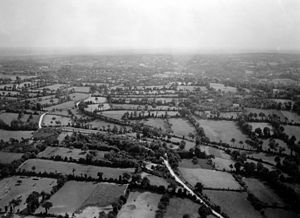
Bocage
Bocage terræn på Cotentin halvøen.
Bocage er et normannisk ord som kan betyde en lille skov, et dekorativt element af blade, et terræn af blandet skov og marker eller en form for stensætning, der i forbindelse med havebrug kan kaldes landlig.